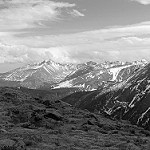
Label: B & W